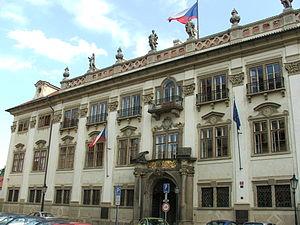
Palais Nostic, Ministere de la Culture de la République tcheque Polski: Pałac Nostica w Pradze, siedziba Ministerstwa Kultury Republiki Czeskiej